Fluting (architecture)

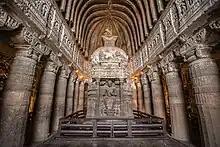
Straight (2 sizes) and spiral fluting in Cave 26, Ajanta Caves, and fluting in the capitals, 5th century

While Greek temples employed columns for load-bearing purposes, Roman architects often used columns more as decorative elements. They tend to use fluting less often than the Greeks in the Ionic and Corinthian orders, and to mix fluted and unfluted columns in the same building more often. The external columns on the Colosseum, which use the three classical orders on different levels, are not fluted, nor are the large monolithic granite Corinthian columns of the portico of the Pantheon, Rome, a very grand temple, though many columns in the interior are.